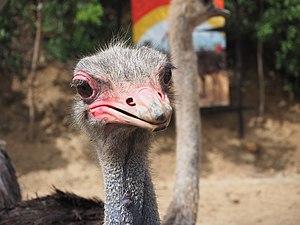
Les autruches, qui forment le genre Struthio, sont des oiseaux de la famille des Struthionidae. Le mot dérive de l'italien ostruce, lui-même issu du latin avis struthio, d'après le grec ancien στρουθίων.